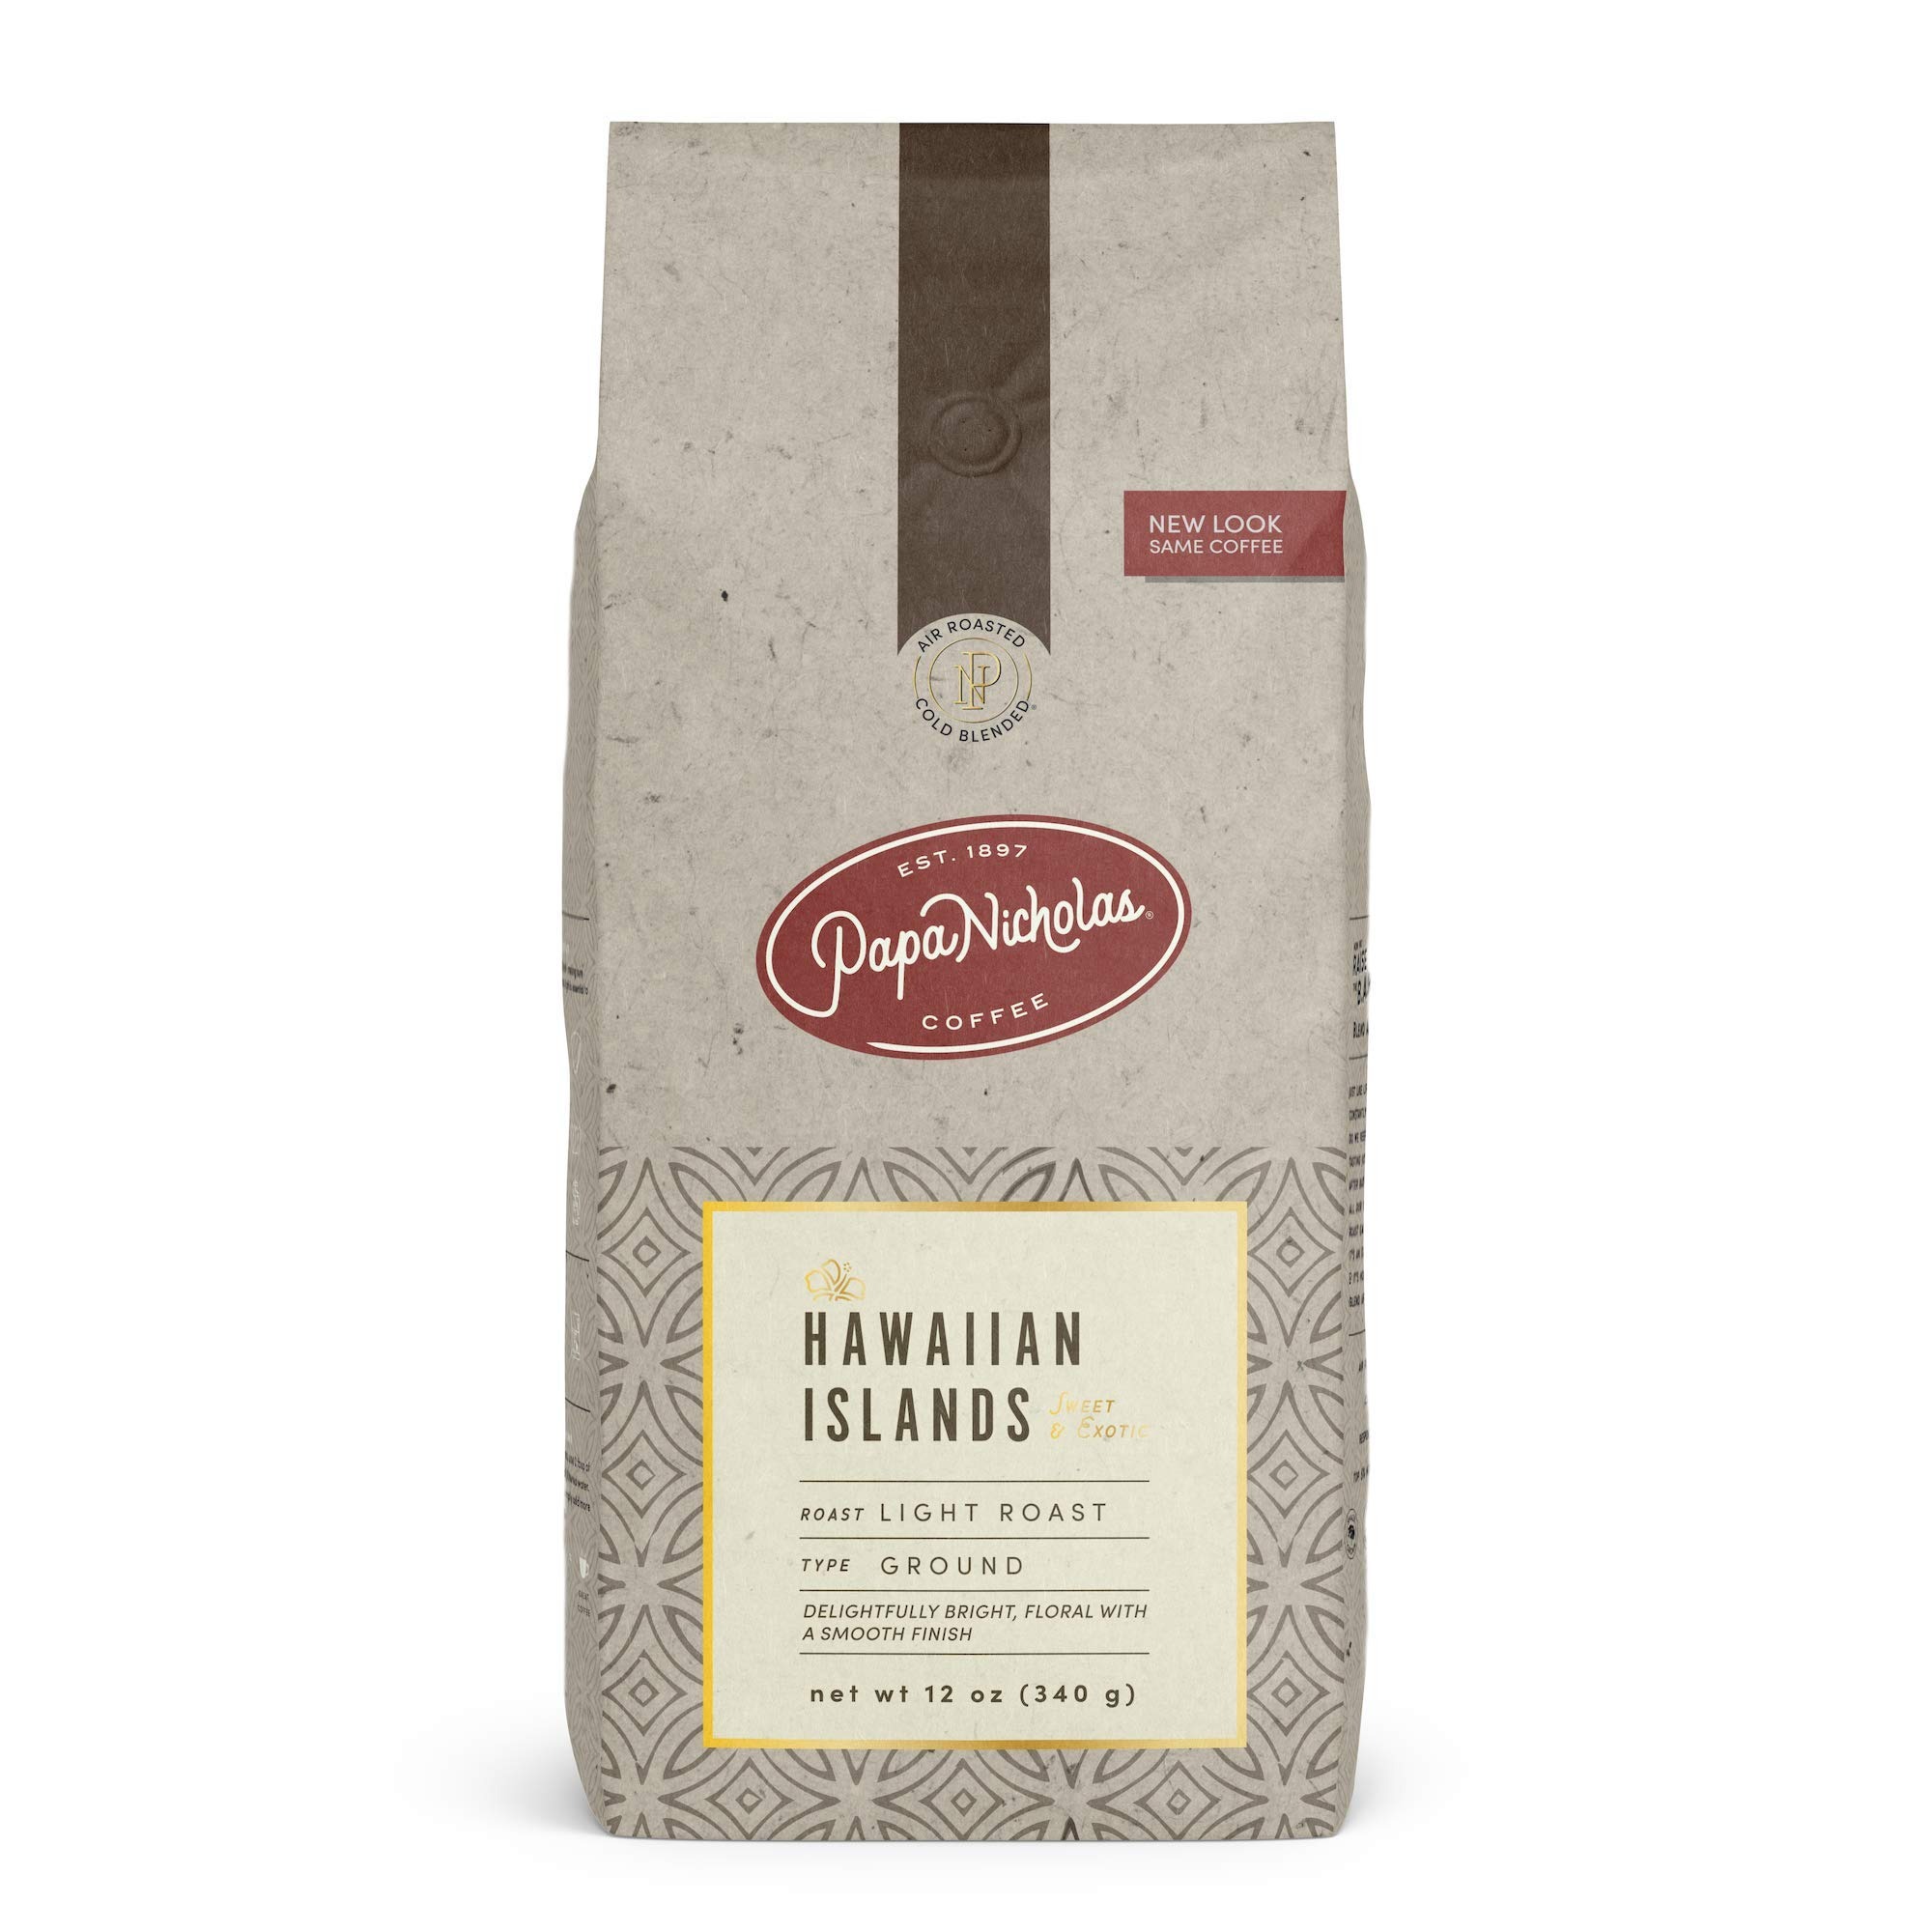
Item Name: PapaNicholas Coffee Ground Coffee, Hawaiian Islands Blend, 2 Pound
Bullet Point 1: Medium body of choice beans grown on the garden isle of Kauai with the full body of Colombian Supremo
Bullet Point 2: Light roast coffee
Bullet Point 3: 2 pound bag of ground coffee
Bullet Point 4: Coffee has shelf life of 365 days
Bullet Point 5: No.1 retail premium packaged coffee company in the Chicagoland area for over twenty years
Value: 32.0
Unit: Ounce

Price: 8.99